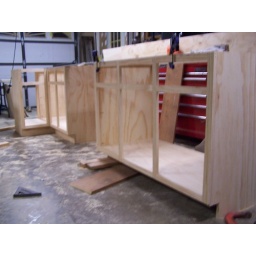
this cabinet set starts in the corner, and will run across the back wall of the kitchen - will have the stove in it.